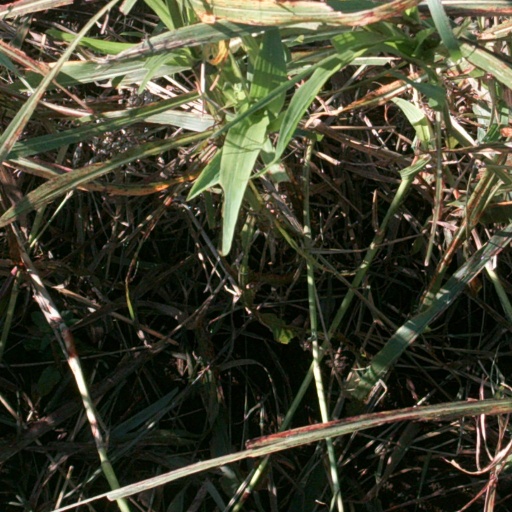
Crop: sorghum